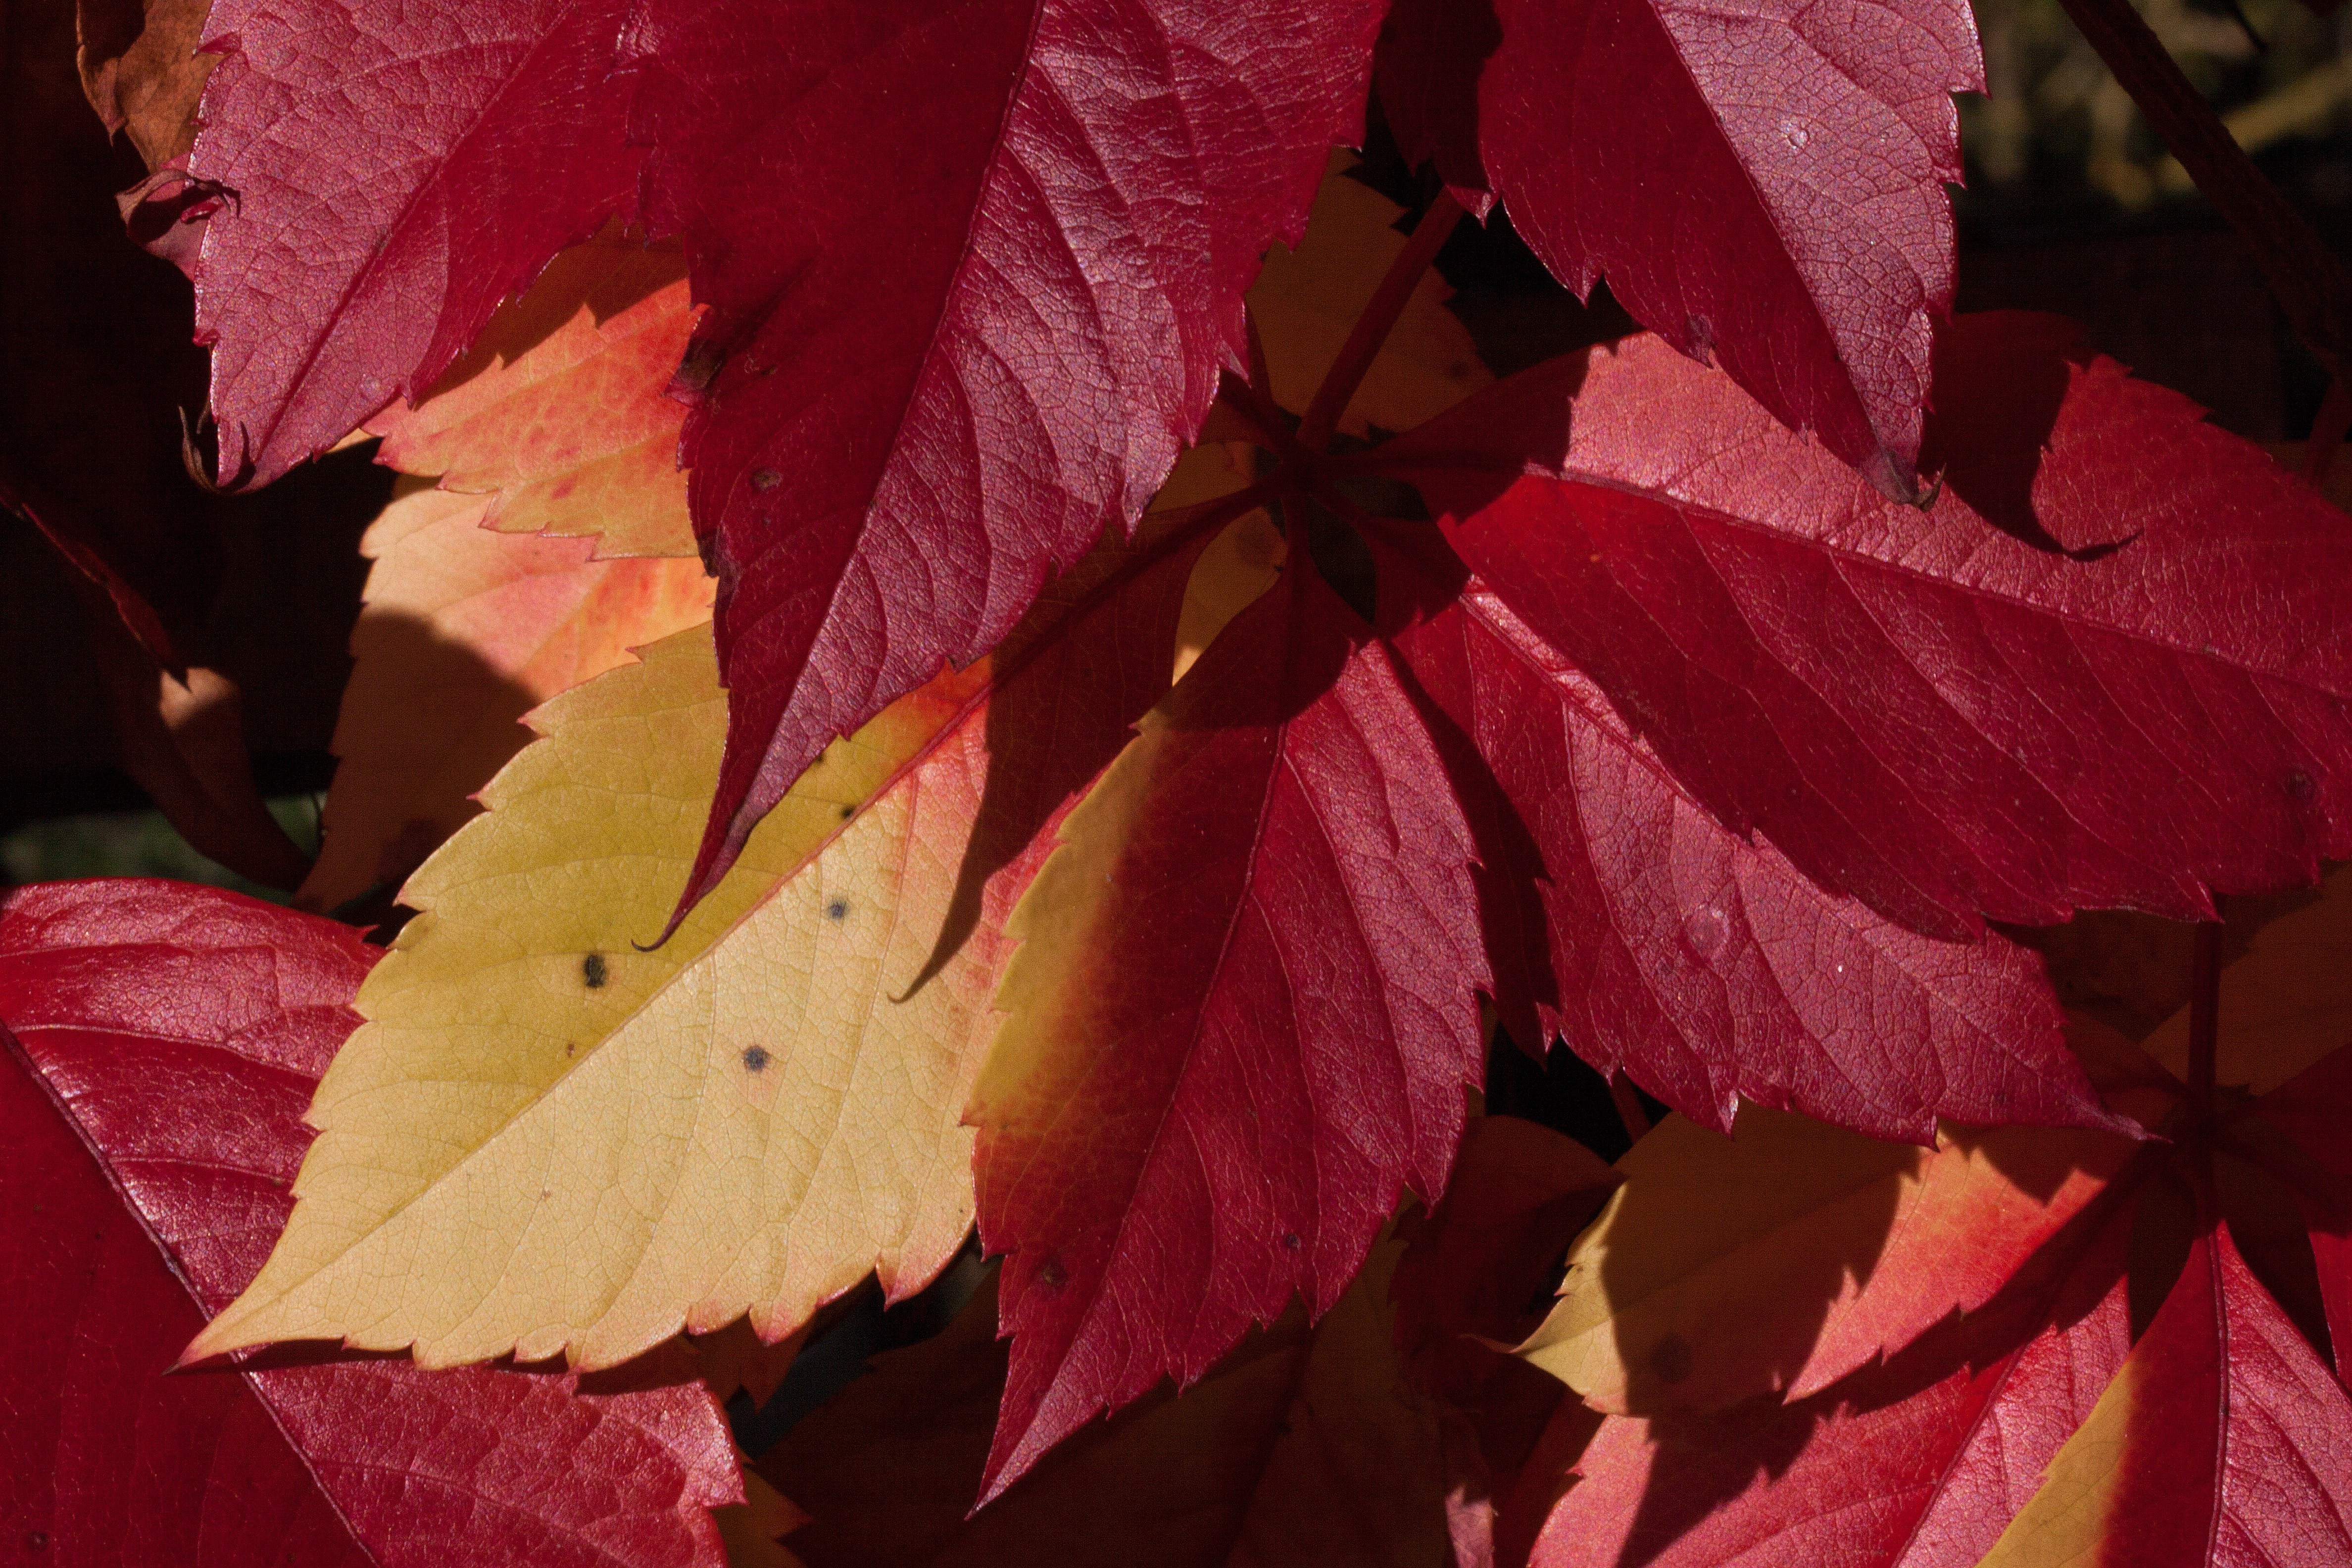
tree, branch, plant, leaf, flower, petal, red, color, autumn, colorful, yellow, pink, flora, season, maple tree, maple leaf, close up, leaves, background, fall foliage, leaves in the autumn, golden autumn, macro photography, woody plant